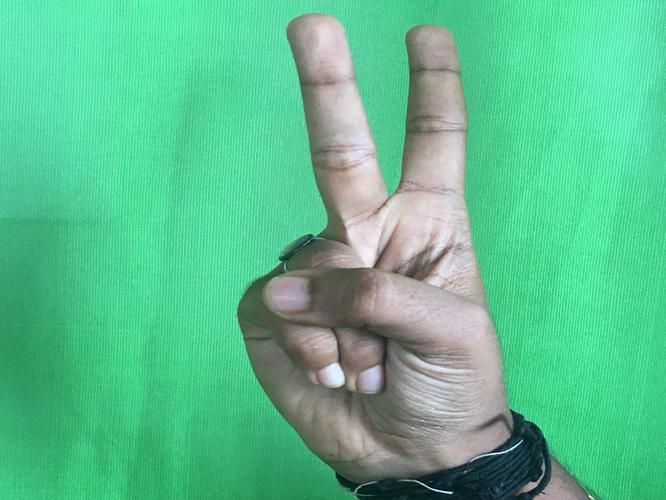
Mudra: Katrimukha
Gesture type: single_hand